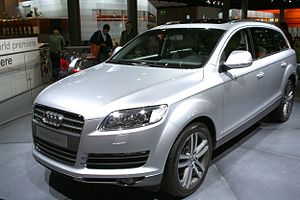
Audi Q7
Audi Q7 er en SUV-model fra Audi. Salget i Tyskland begyndte i efteråret 2005, og i Danmark i foråret 2006. Q7 bygges på samme fabrik i Bratislava i Slovakiet som søstermodellerne Porsche Cayenne og Volkswagen Touareg.